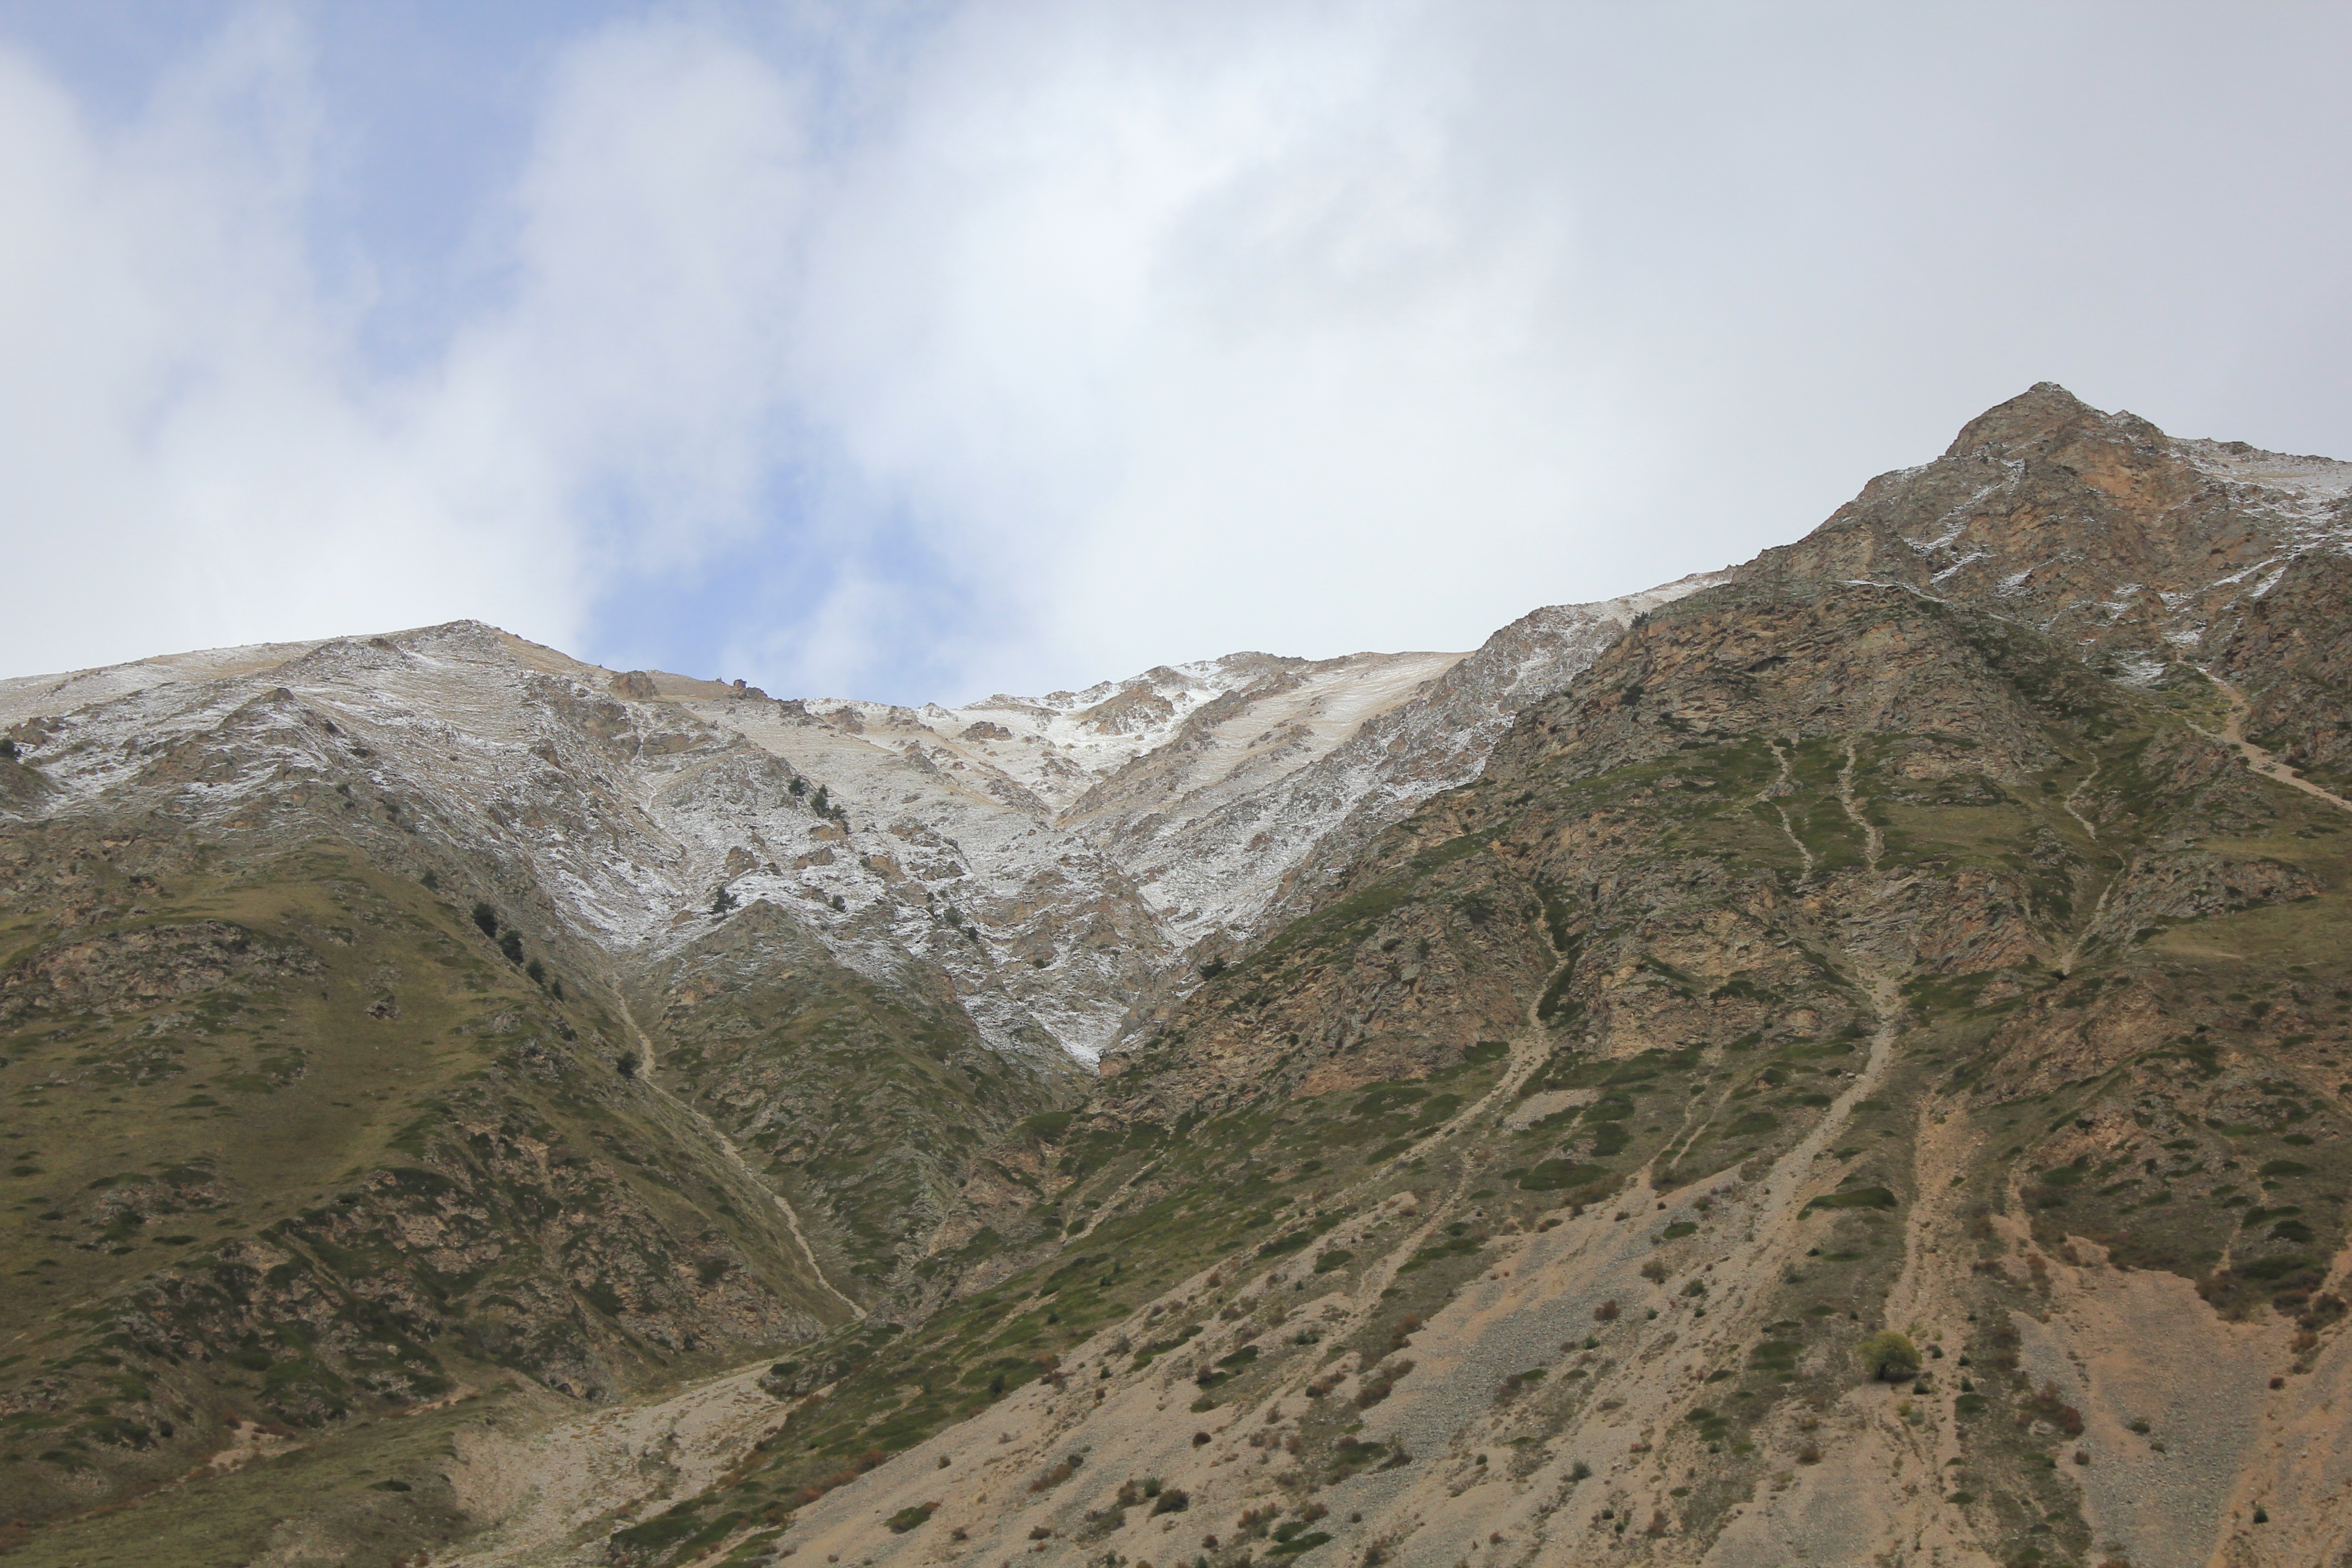
landscape, wilderness, walking, mountain, snow, trail, hill, adventure, valley, mountain range, terrain, ridge, summit, geology, alps, plateau, russia, fell, caucasus, landform, mountain pass, geographical feature, mountainous landforms, geological phenomenon